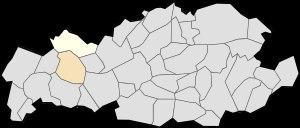
Mazingarbe est une commune française située dans le département du Pas-de-Calais en région Hauts-de-France.